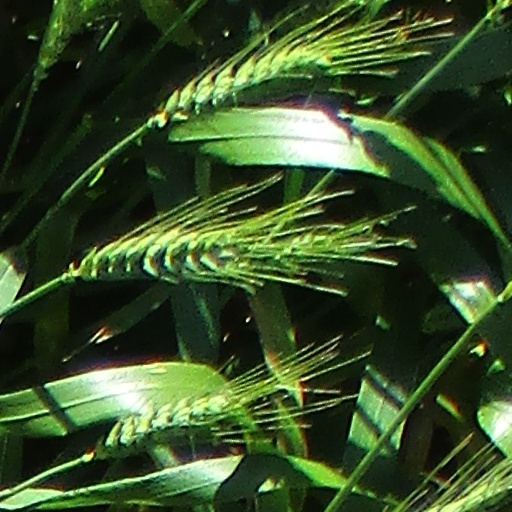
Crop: wheat